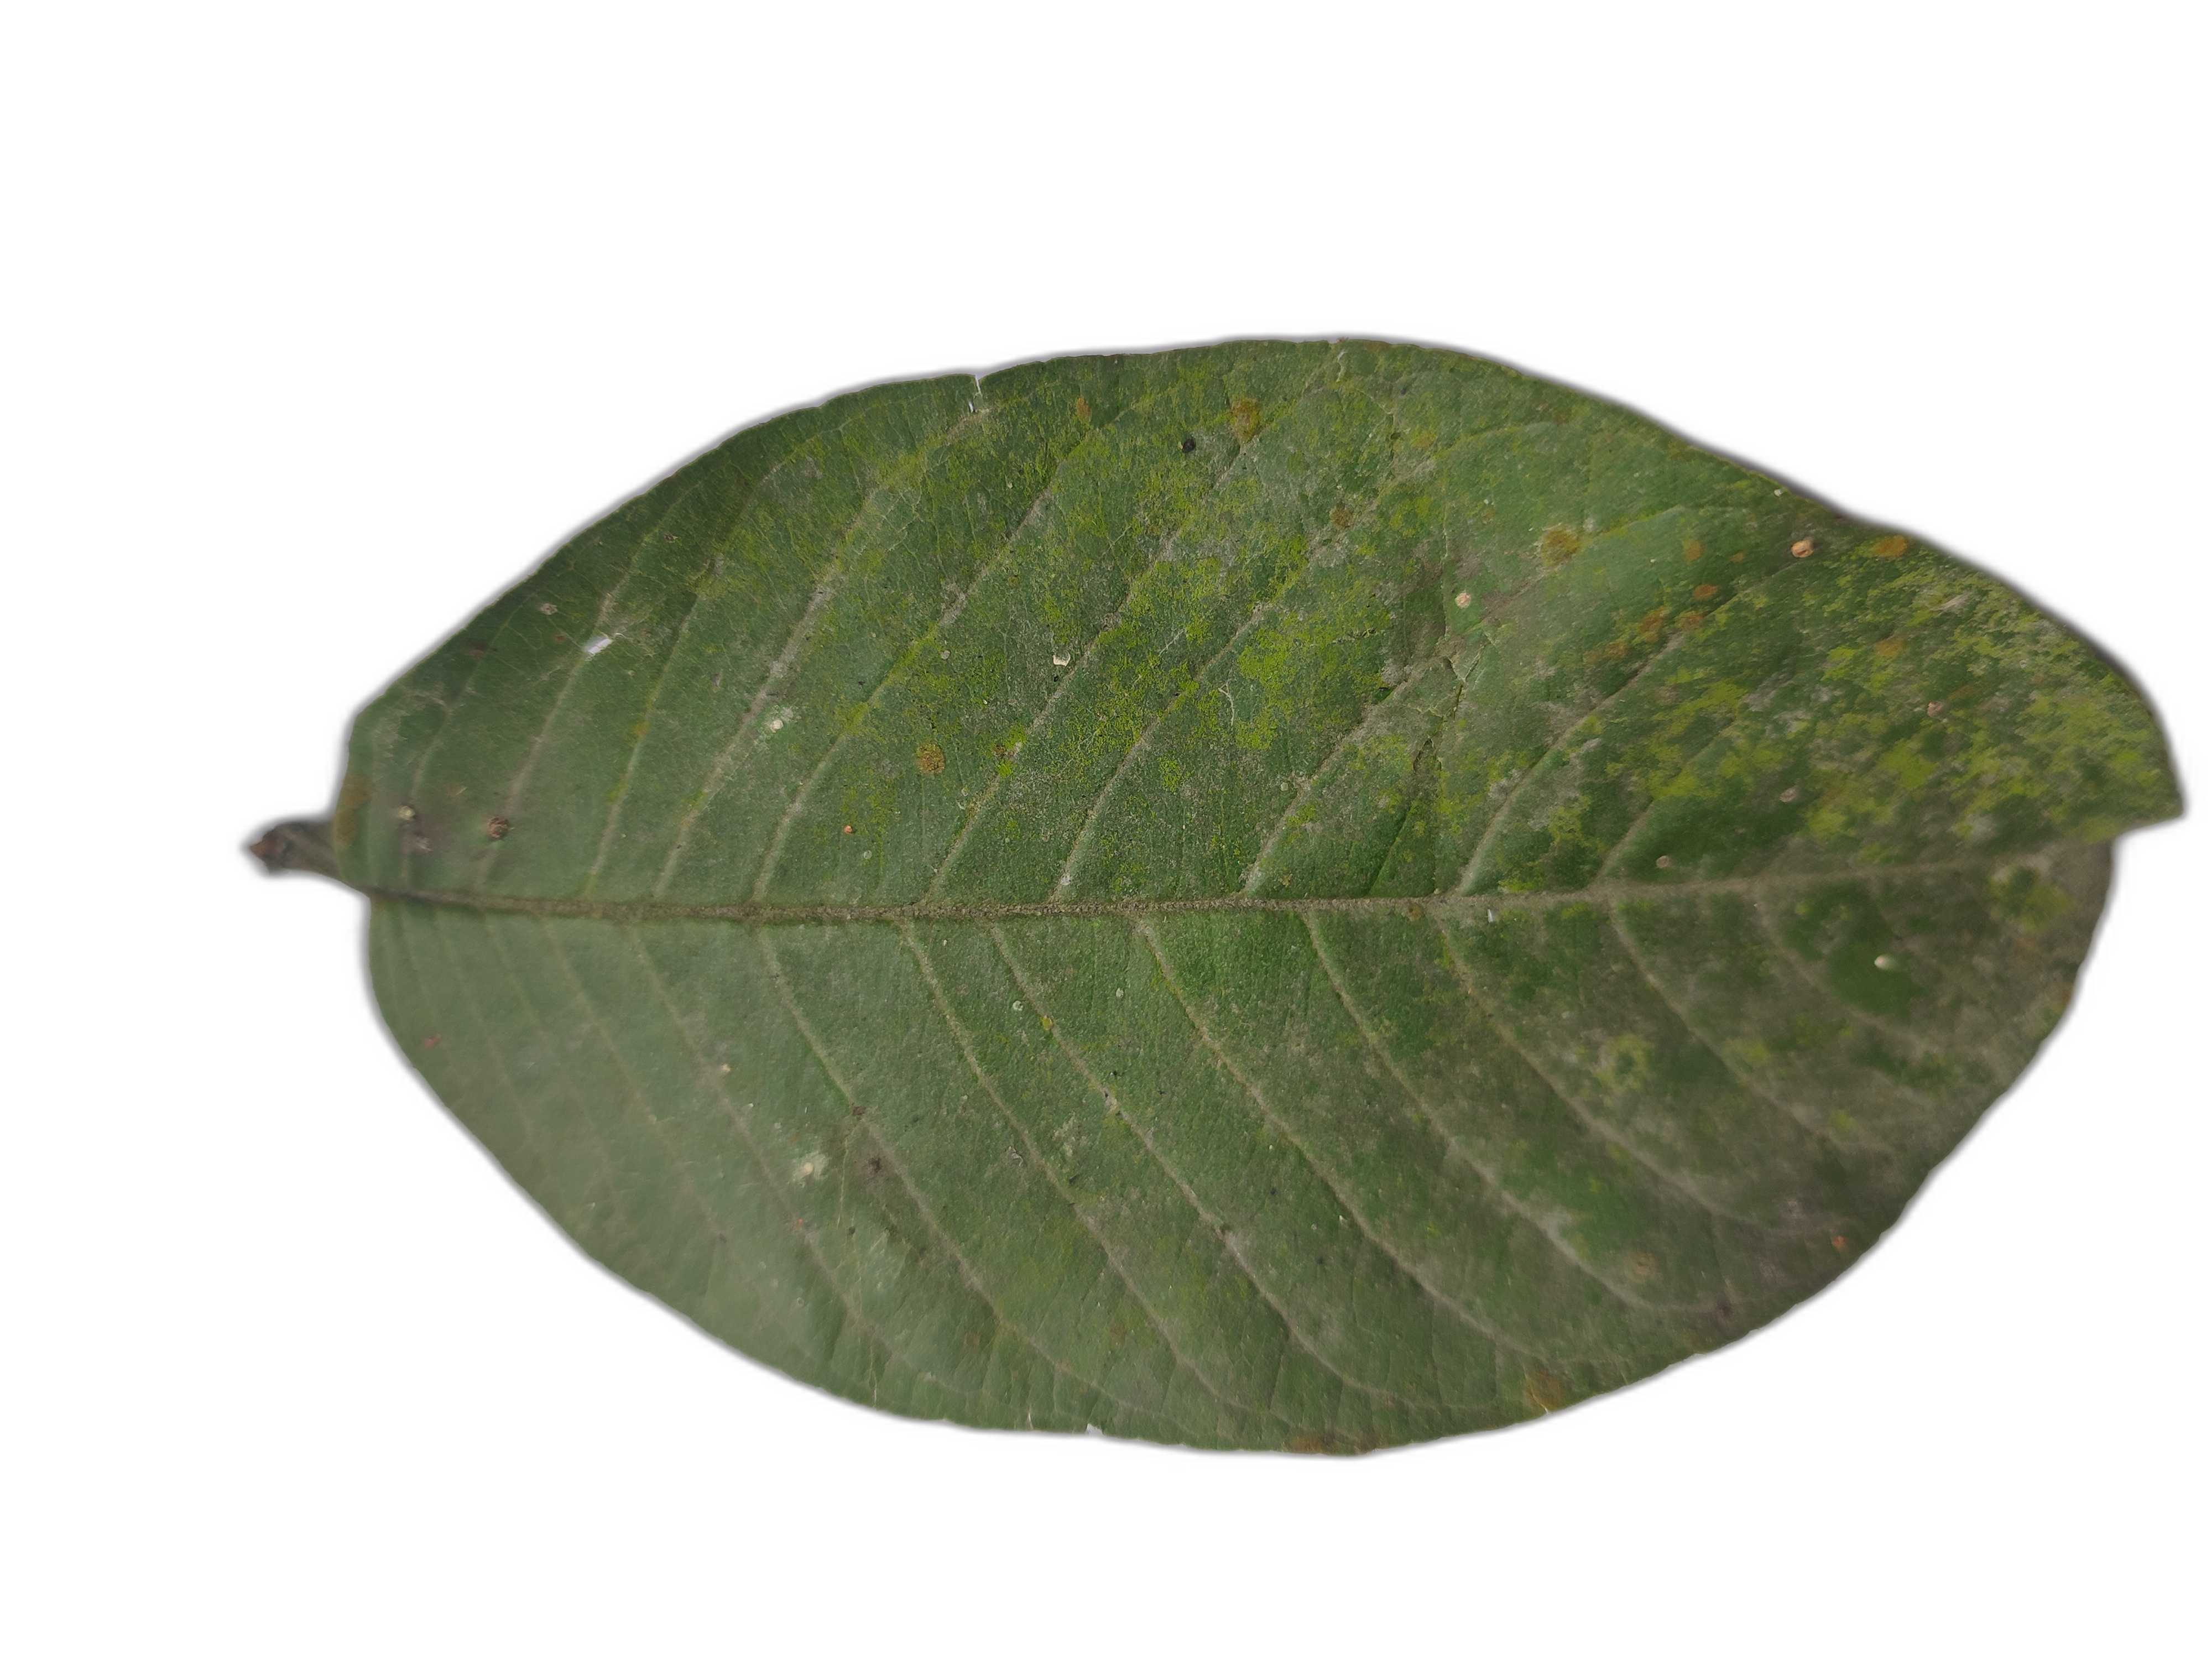
Plant part: leaf
Disease: Anthracnose